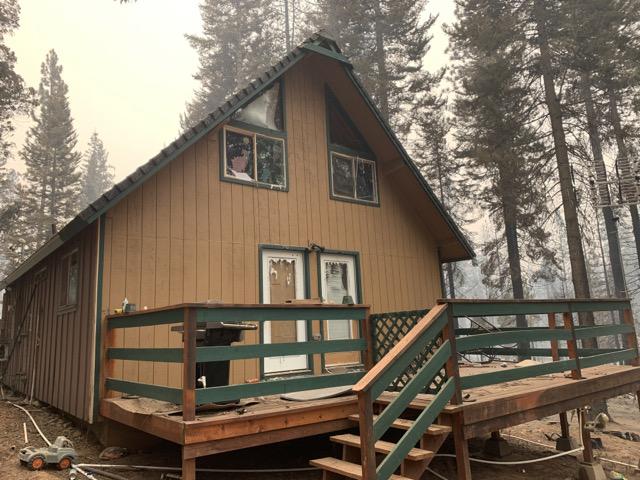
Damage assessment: major